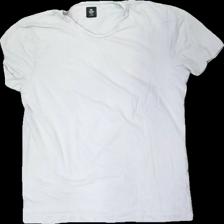
View: front
Type: T-shirt
Category: Ladies
Brand: Lager 157
Colors: Beige
Material: 100% Cotton
Cut: Regular, C-collar
Size: XL
Damage: stain
Damage location: middle center
Price range: <50
Recommended usage: Reuse
Description: beige t-shirt